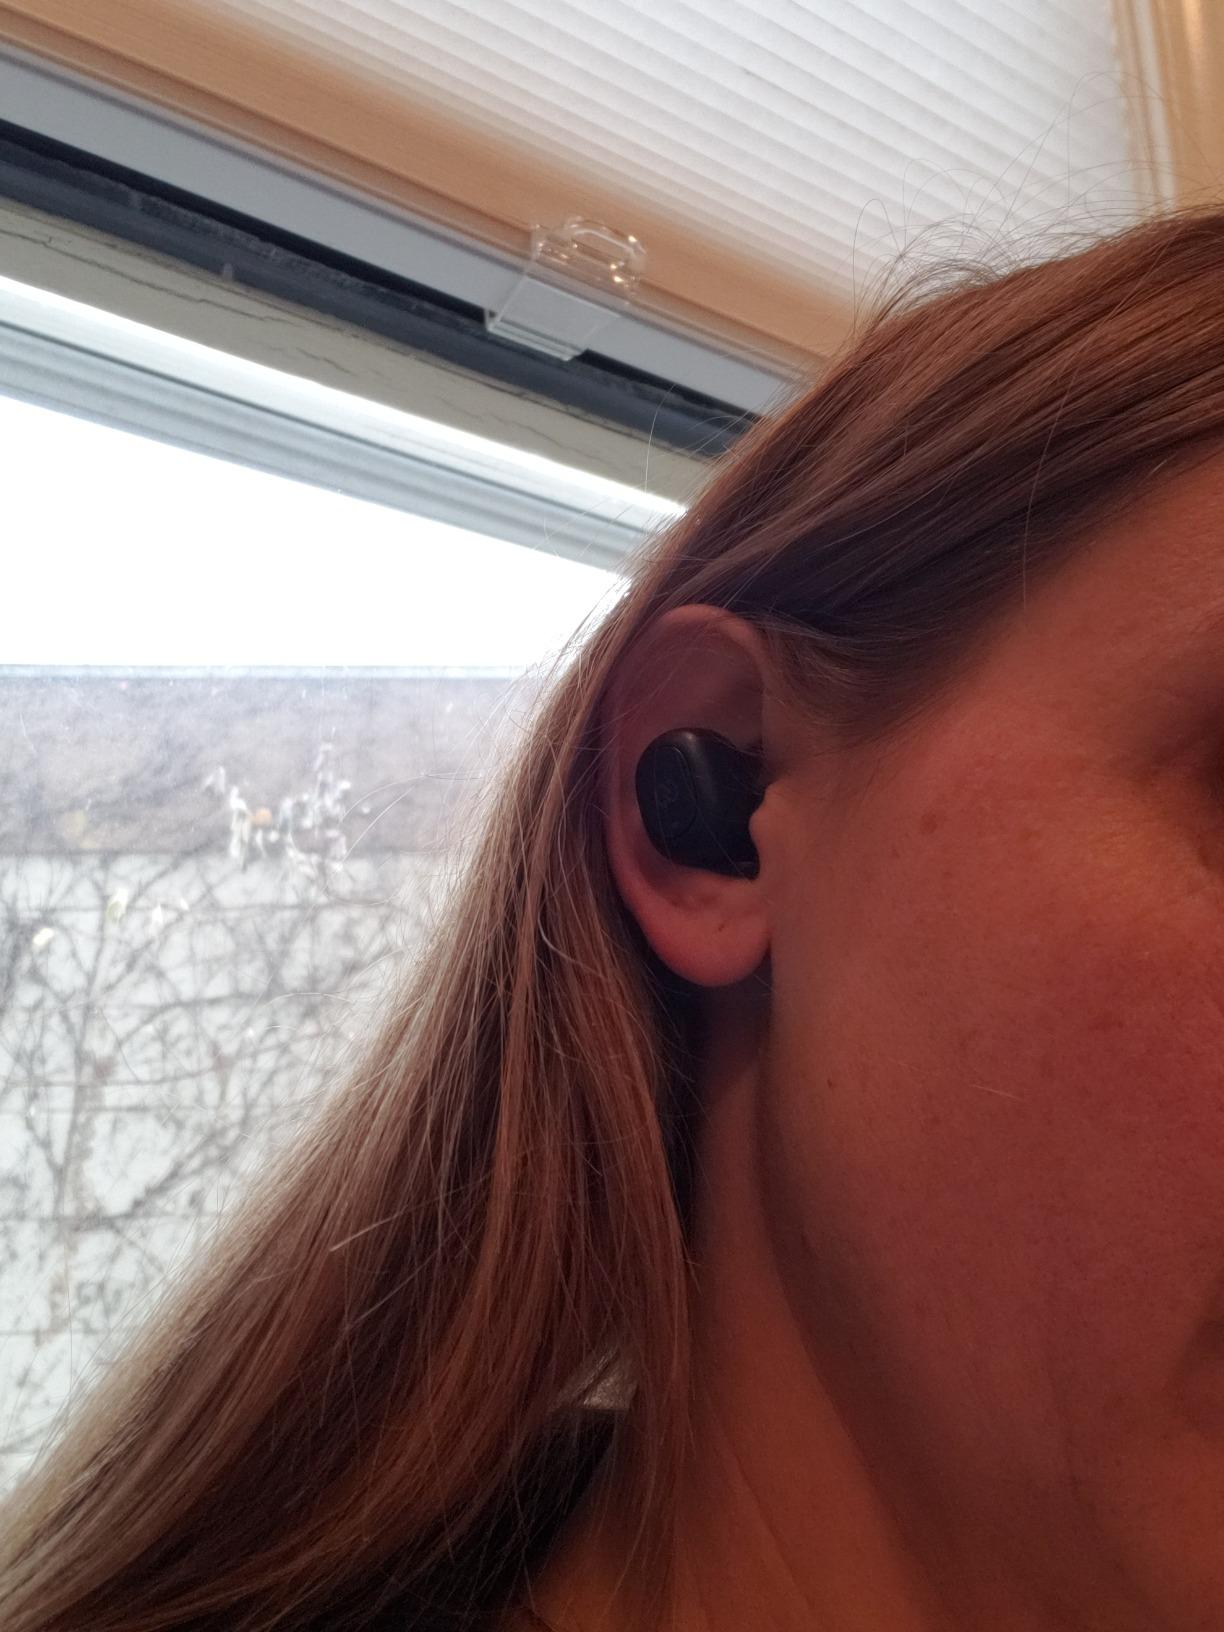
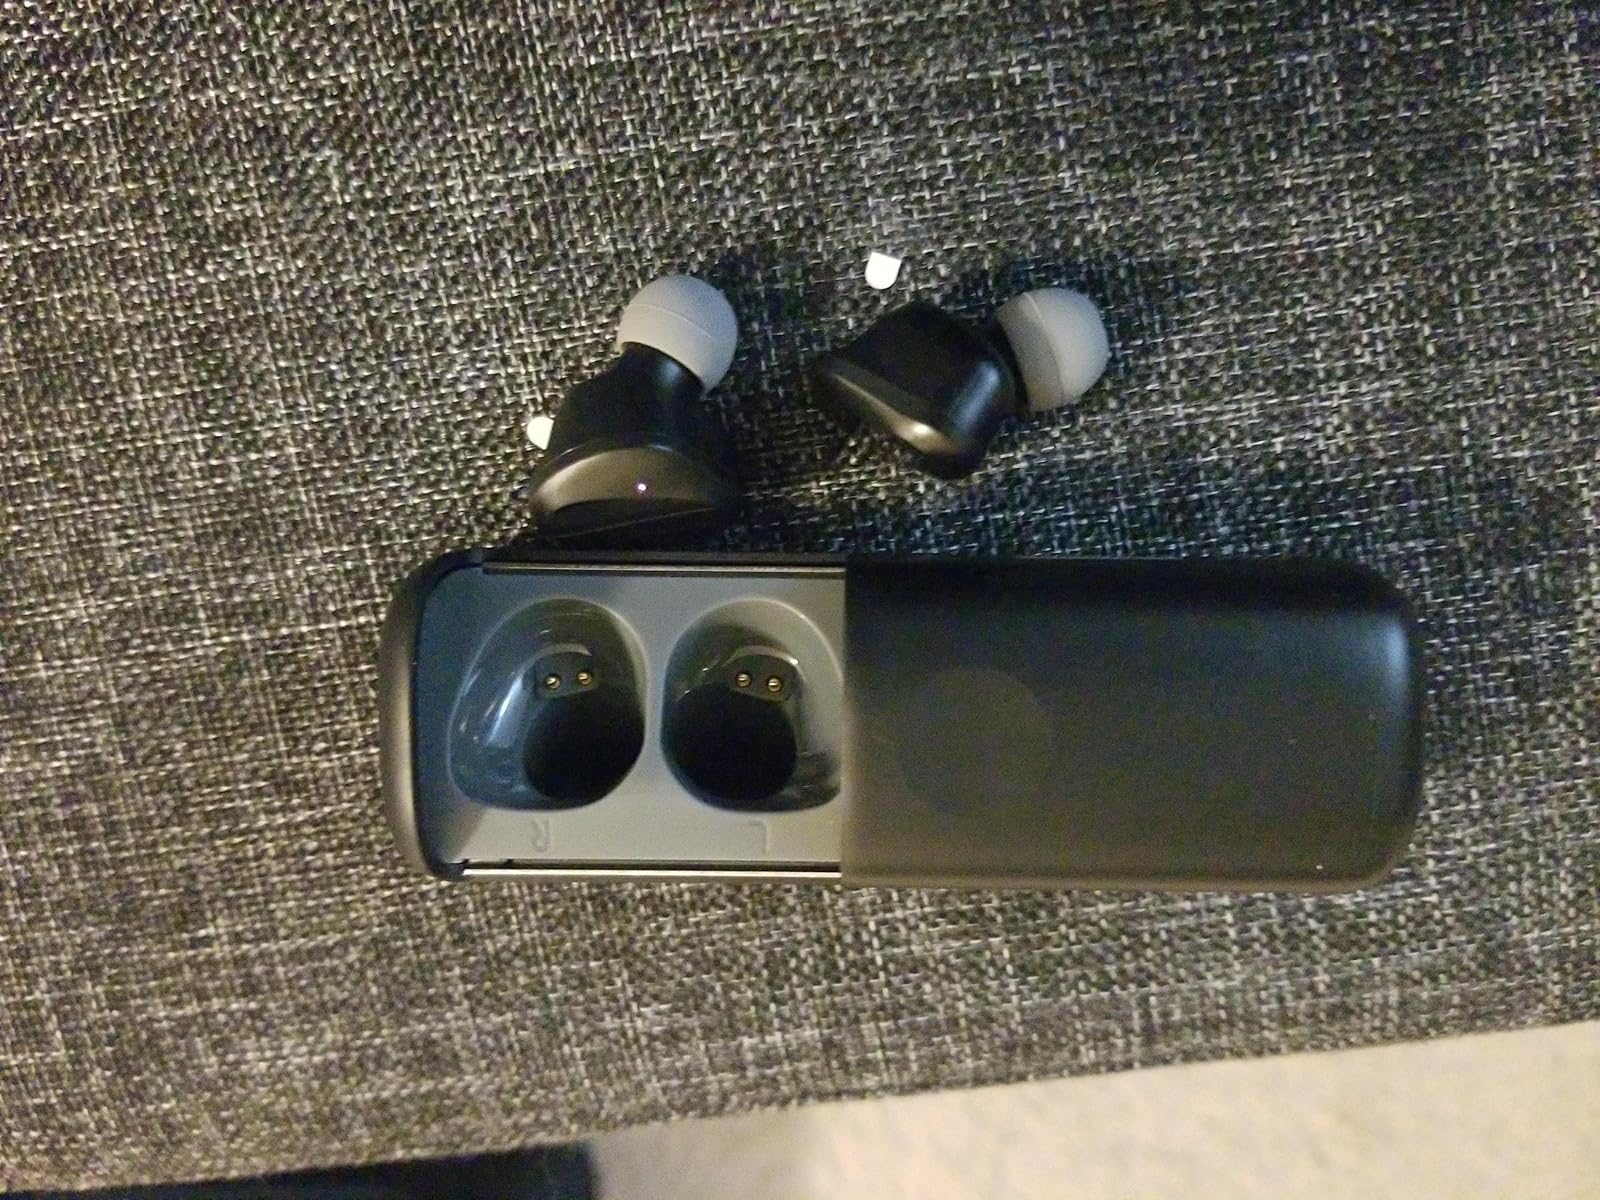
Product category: earbuds
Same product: no